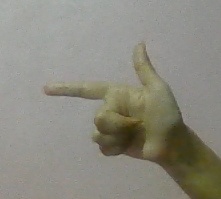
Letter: yaa